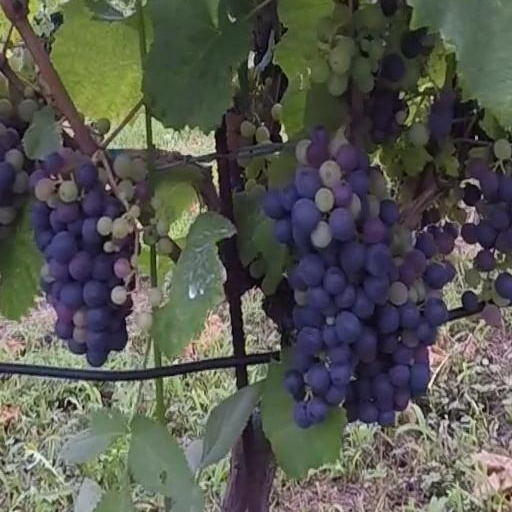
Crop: grape